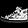
Label: Sneaker